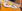
Number: 3